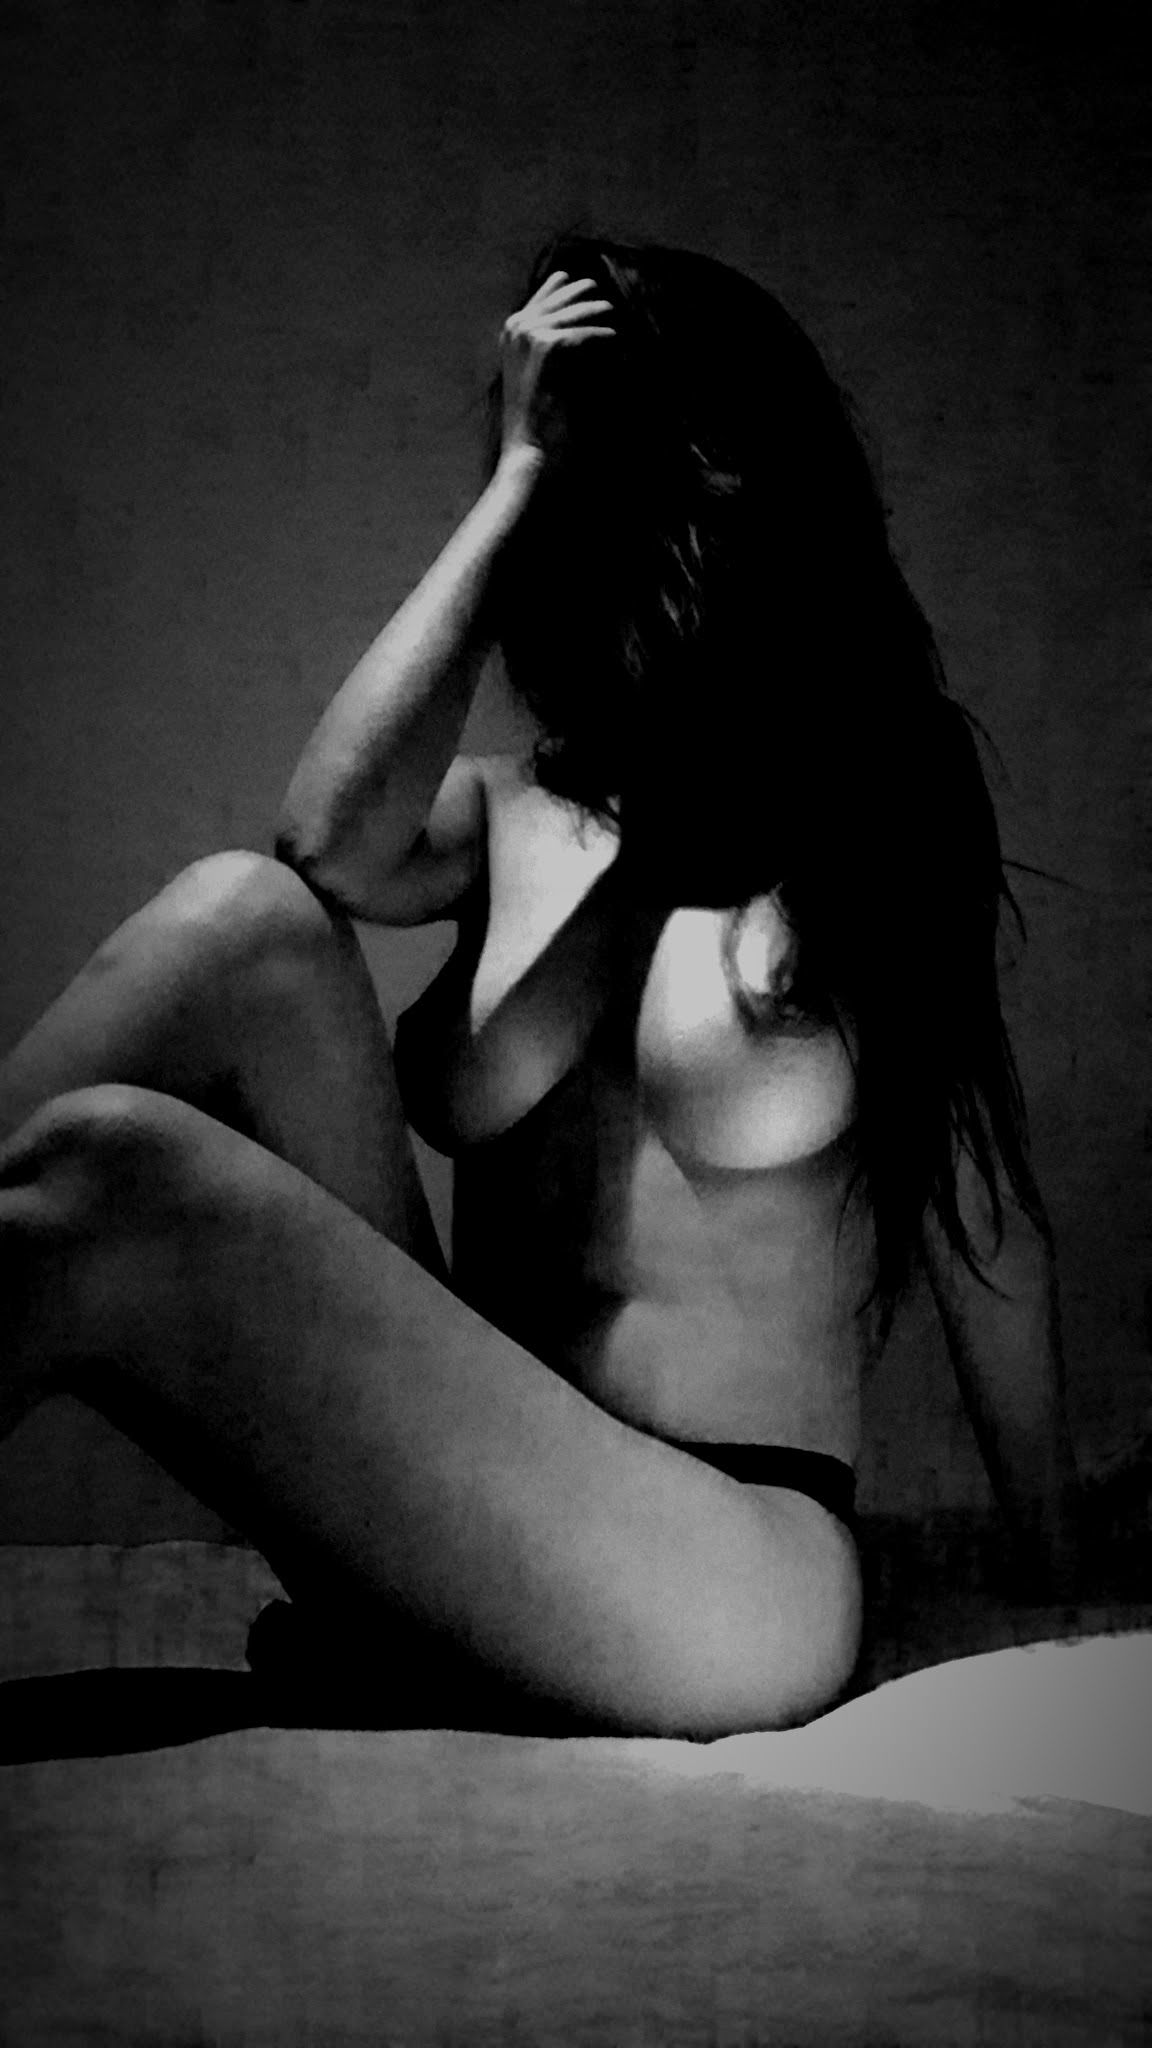
sensual woman, black, black and white, photography, leg, art model, black hair, hand, monochrome photography, monochrome, long hair, sitting, flesh, back